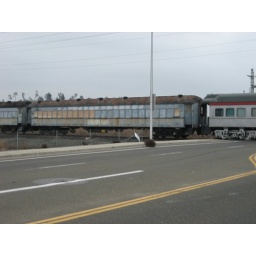
Train composed of old engines and cars spotted in Santa Clara, CA